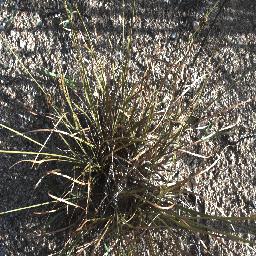
Label: negative